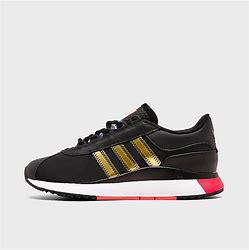
Brand: Adidas
Model: SL Andridge